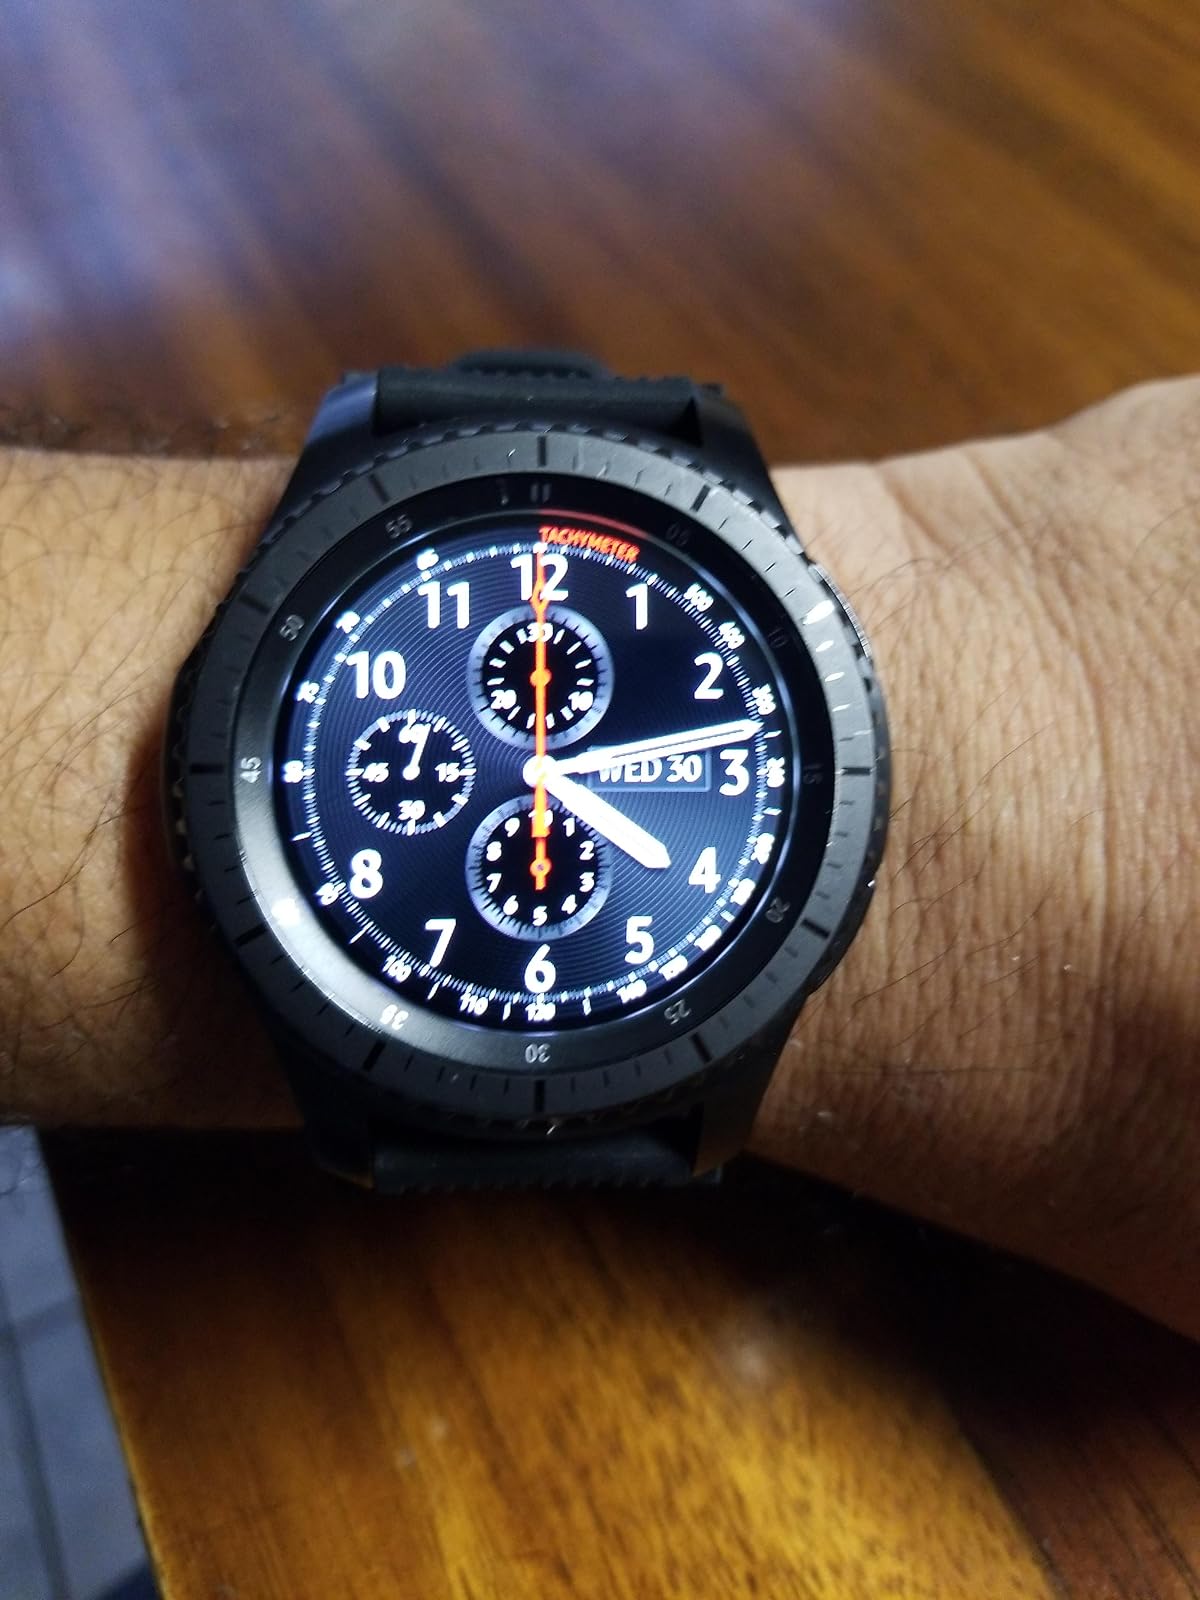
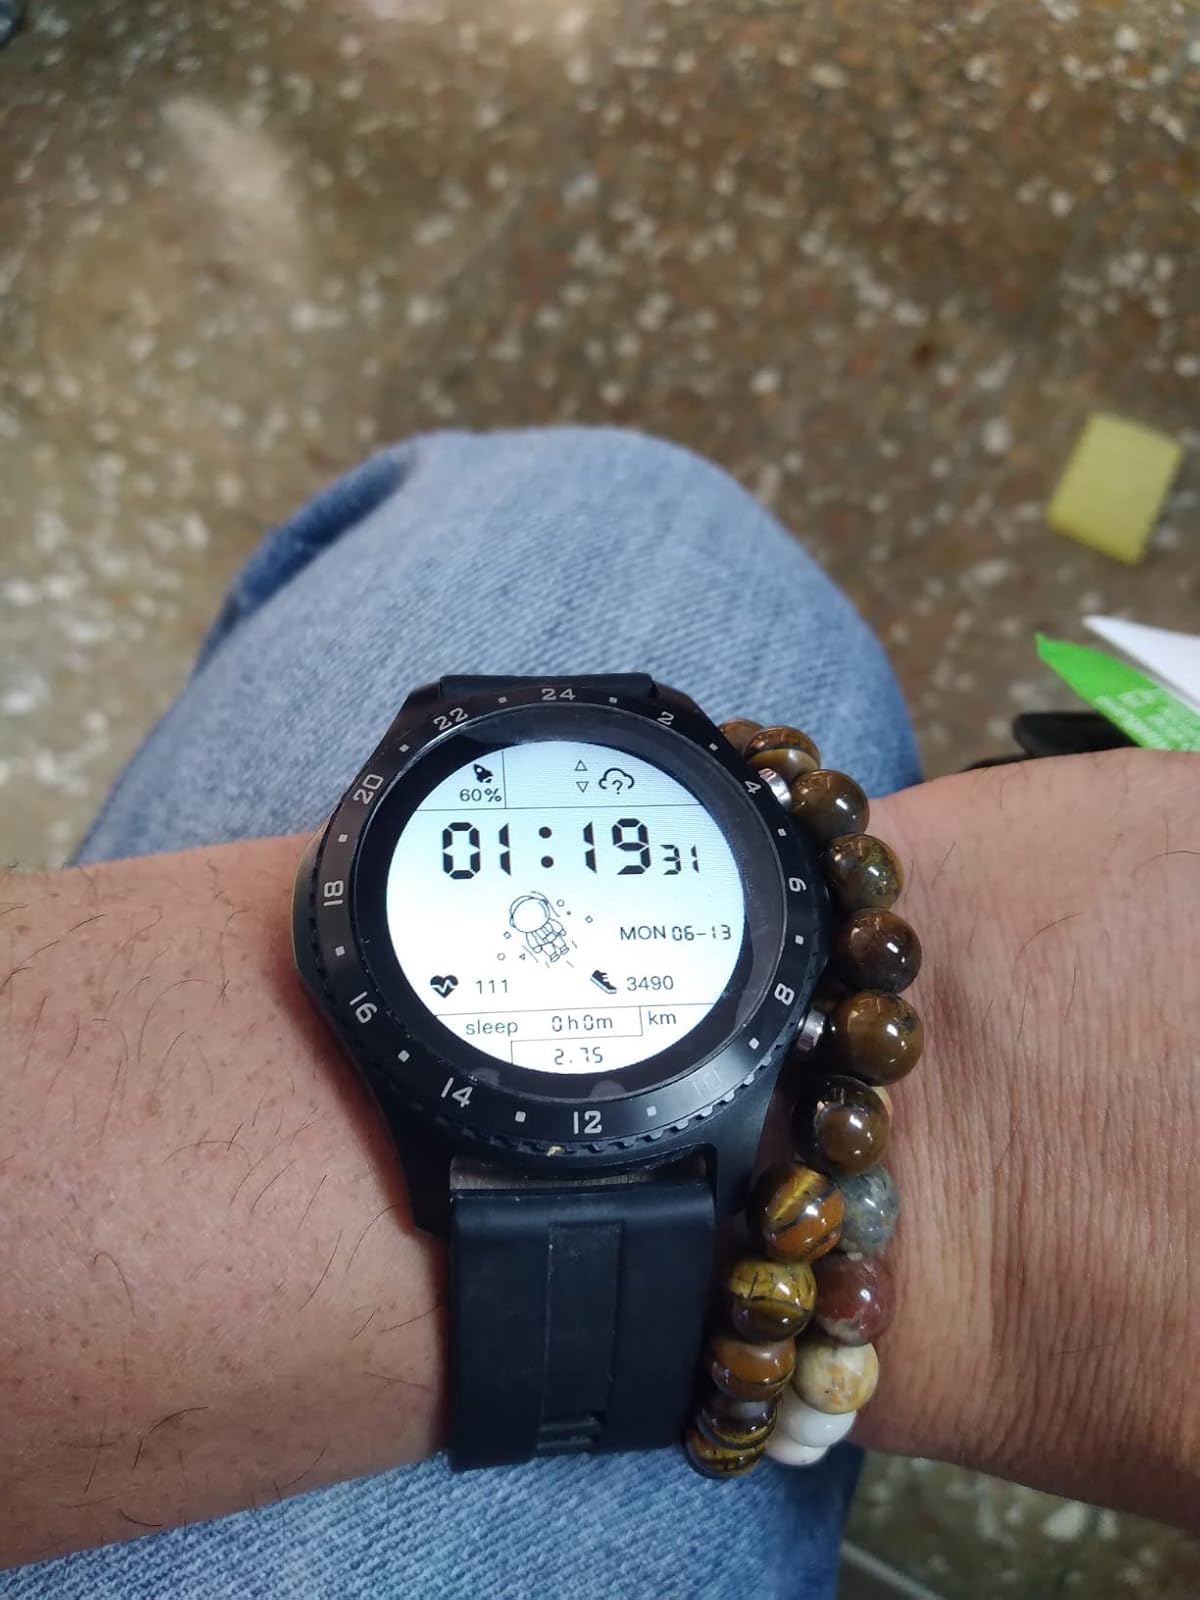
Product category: smartwatch
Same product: no